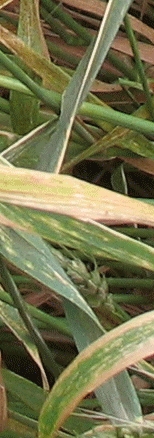
Label: Wheat___Brown_Rust